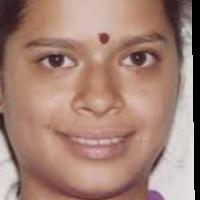
Age group: age 21-30